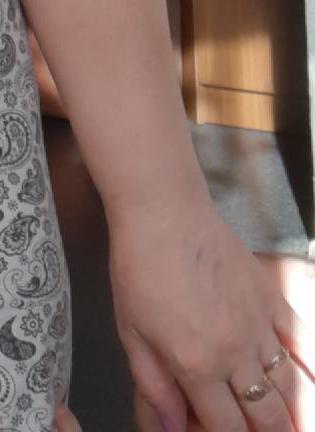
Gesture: no_gesture